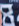
Number: 8